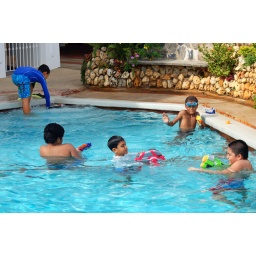
Romping in the pool with water guns and closest classmates of the birthday boy